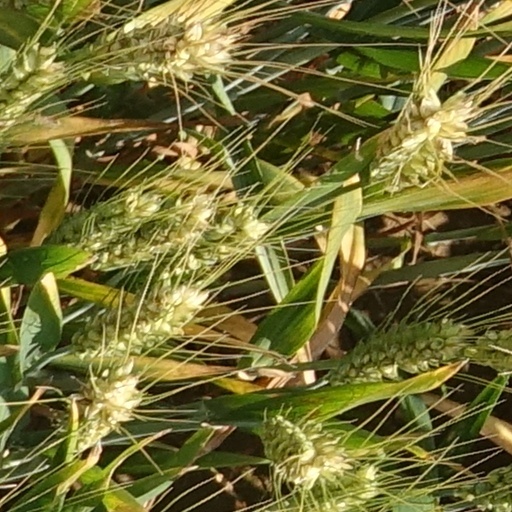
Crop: wheat